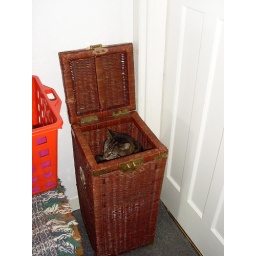
A cat in a laundry basket